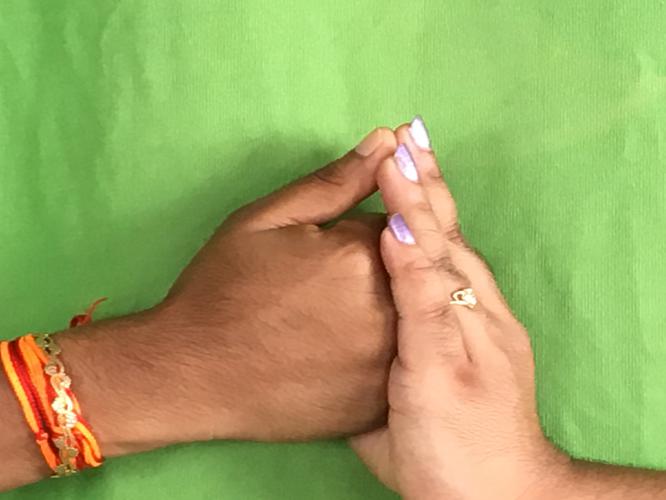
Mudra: Shanka
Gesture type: double_hand